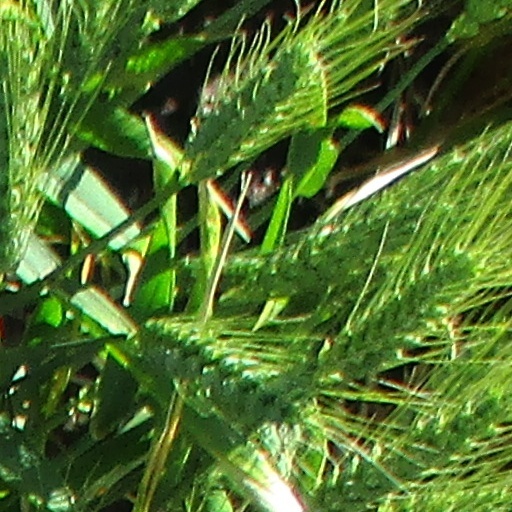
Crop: wheat